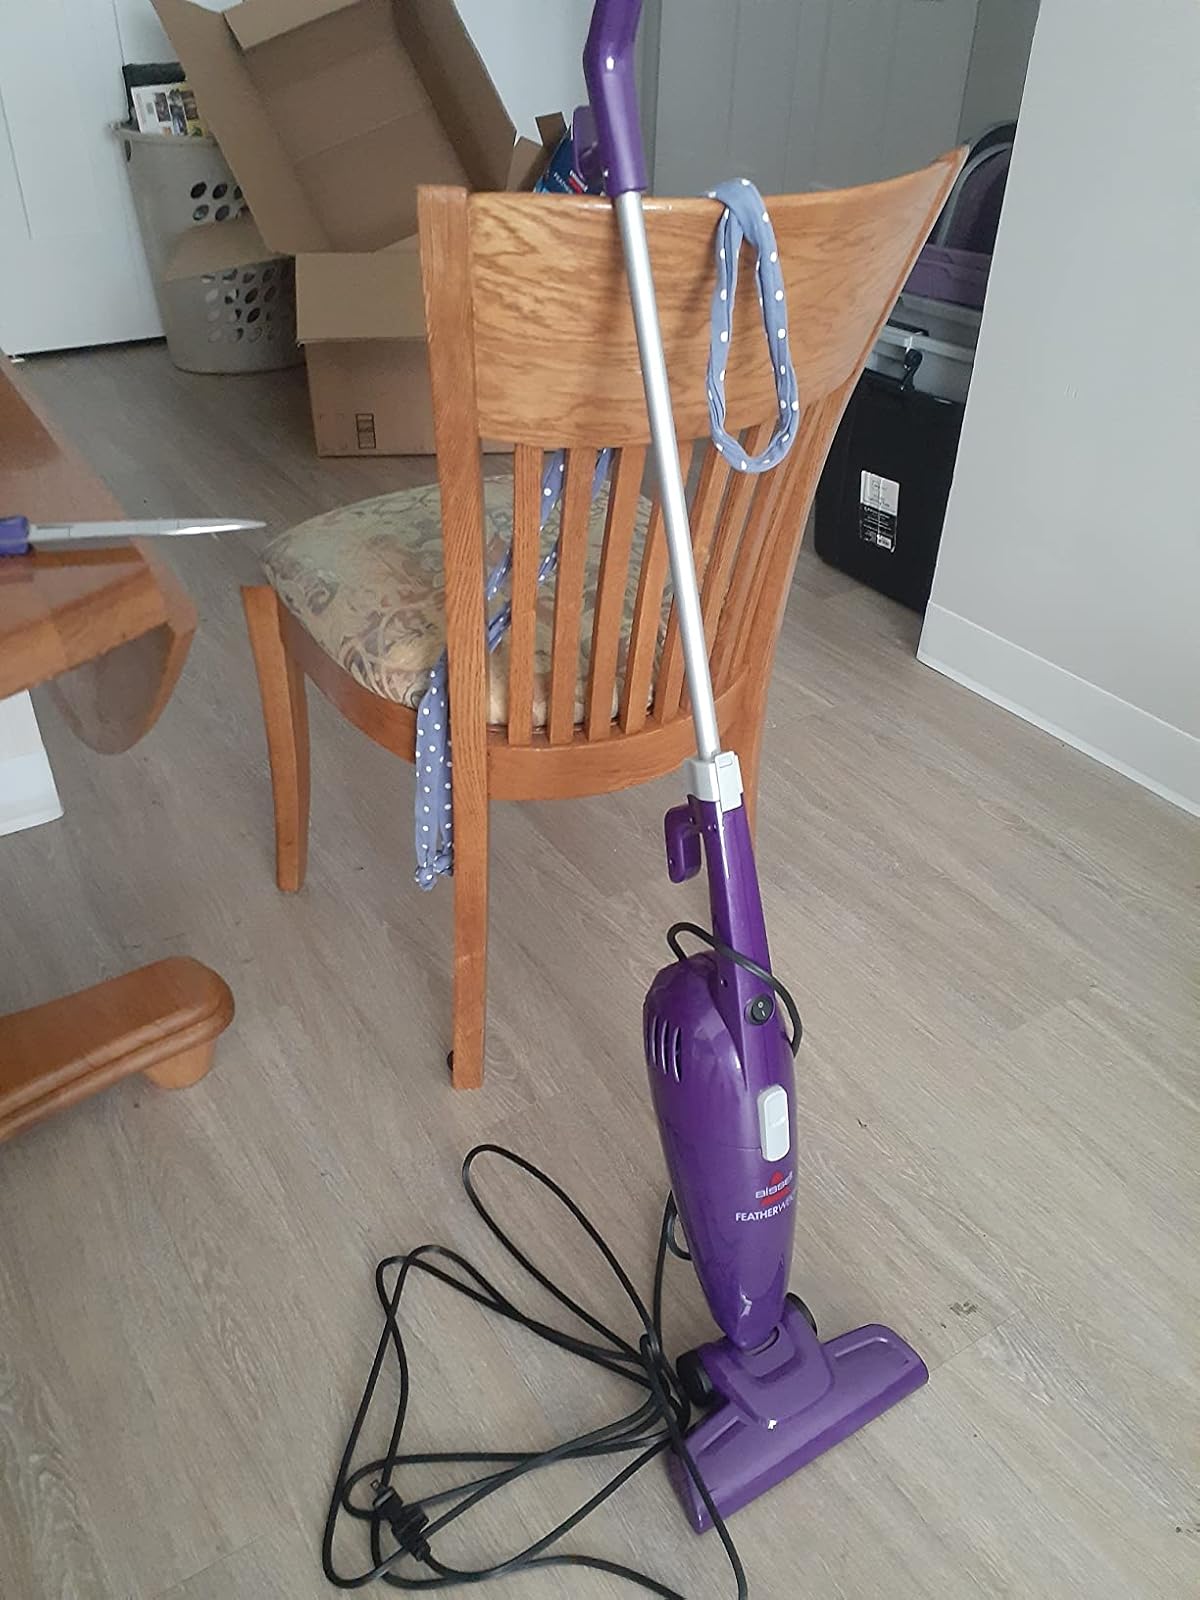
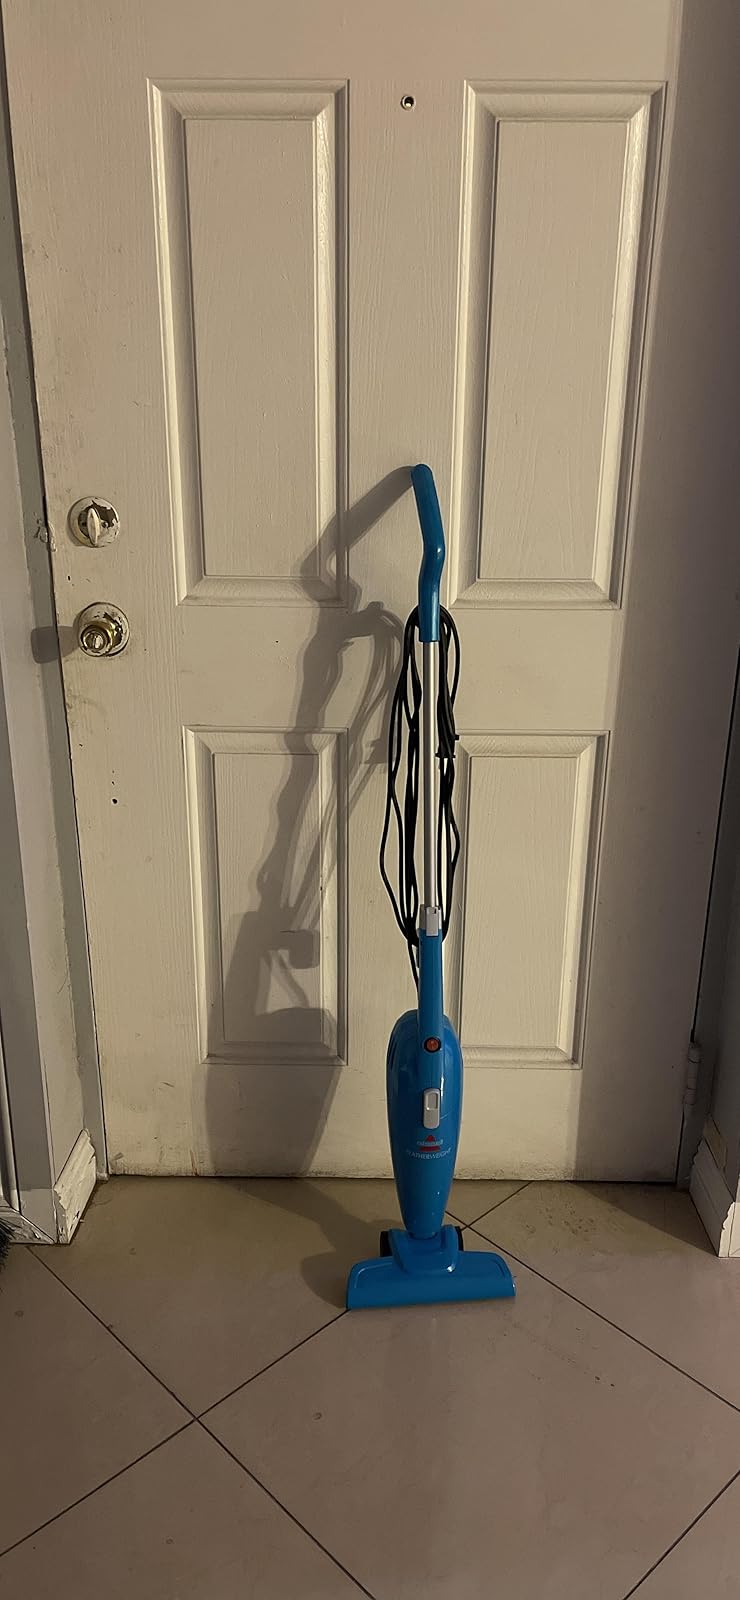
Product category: items_vacuum
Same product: no